Beit Kama

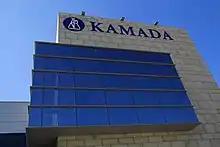
Kamada offices, Beit Kama

Kamada, a plasma-derived biopharmaceutical company, was established in Beit Kama in 1990. Its first product was human albumen. Kamada's production facilities are located on the kibbutz.